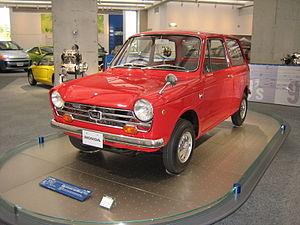
Les keijidōsha, ou « K-cars » en anglais, sont de petites automobiles vendues au Japon et qui bénéficient d'avantages variés et en particulier de taxes et de primes d'assurances réduites.